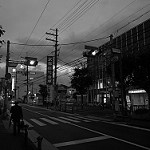
Label: B & W